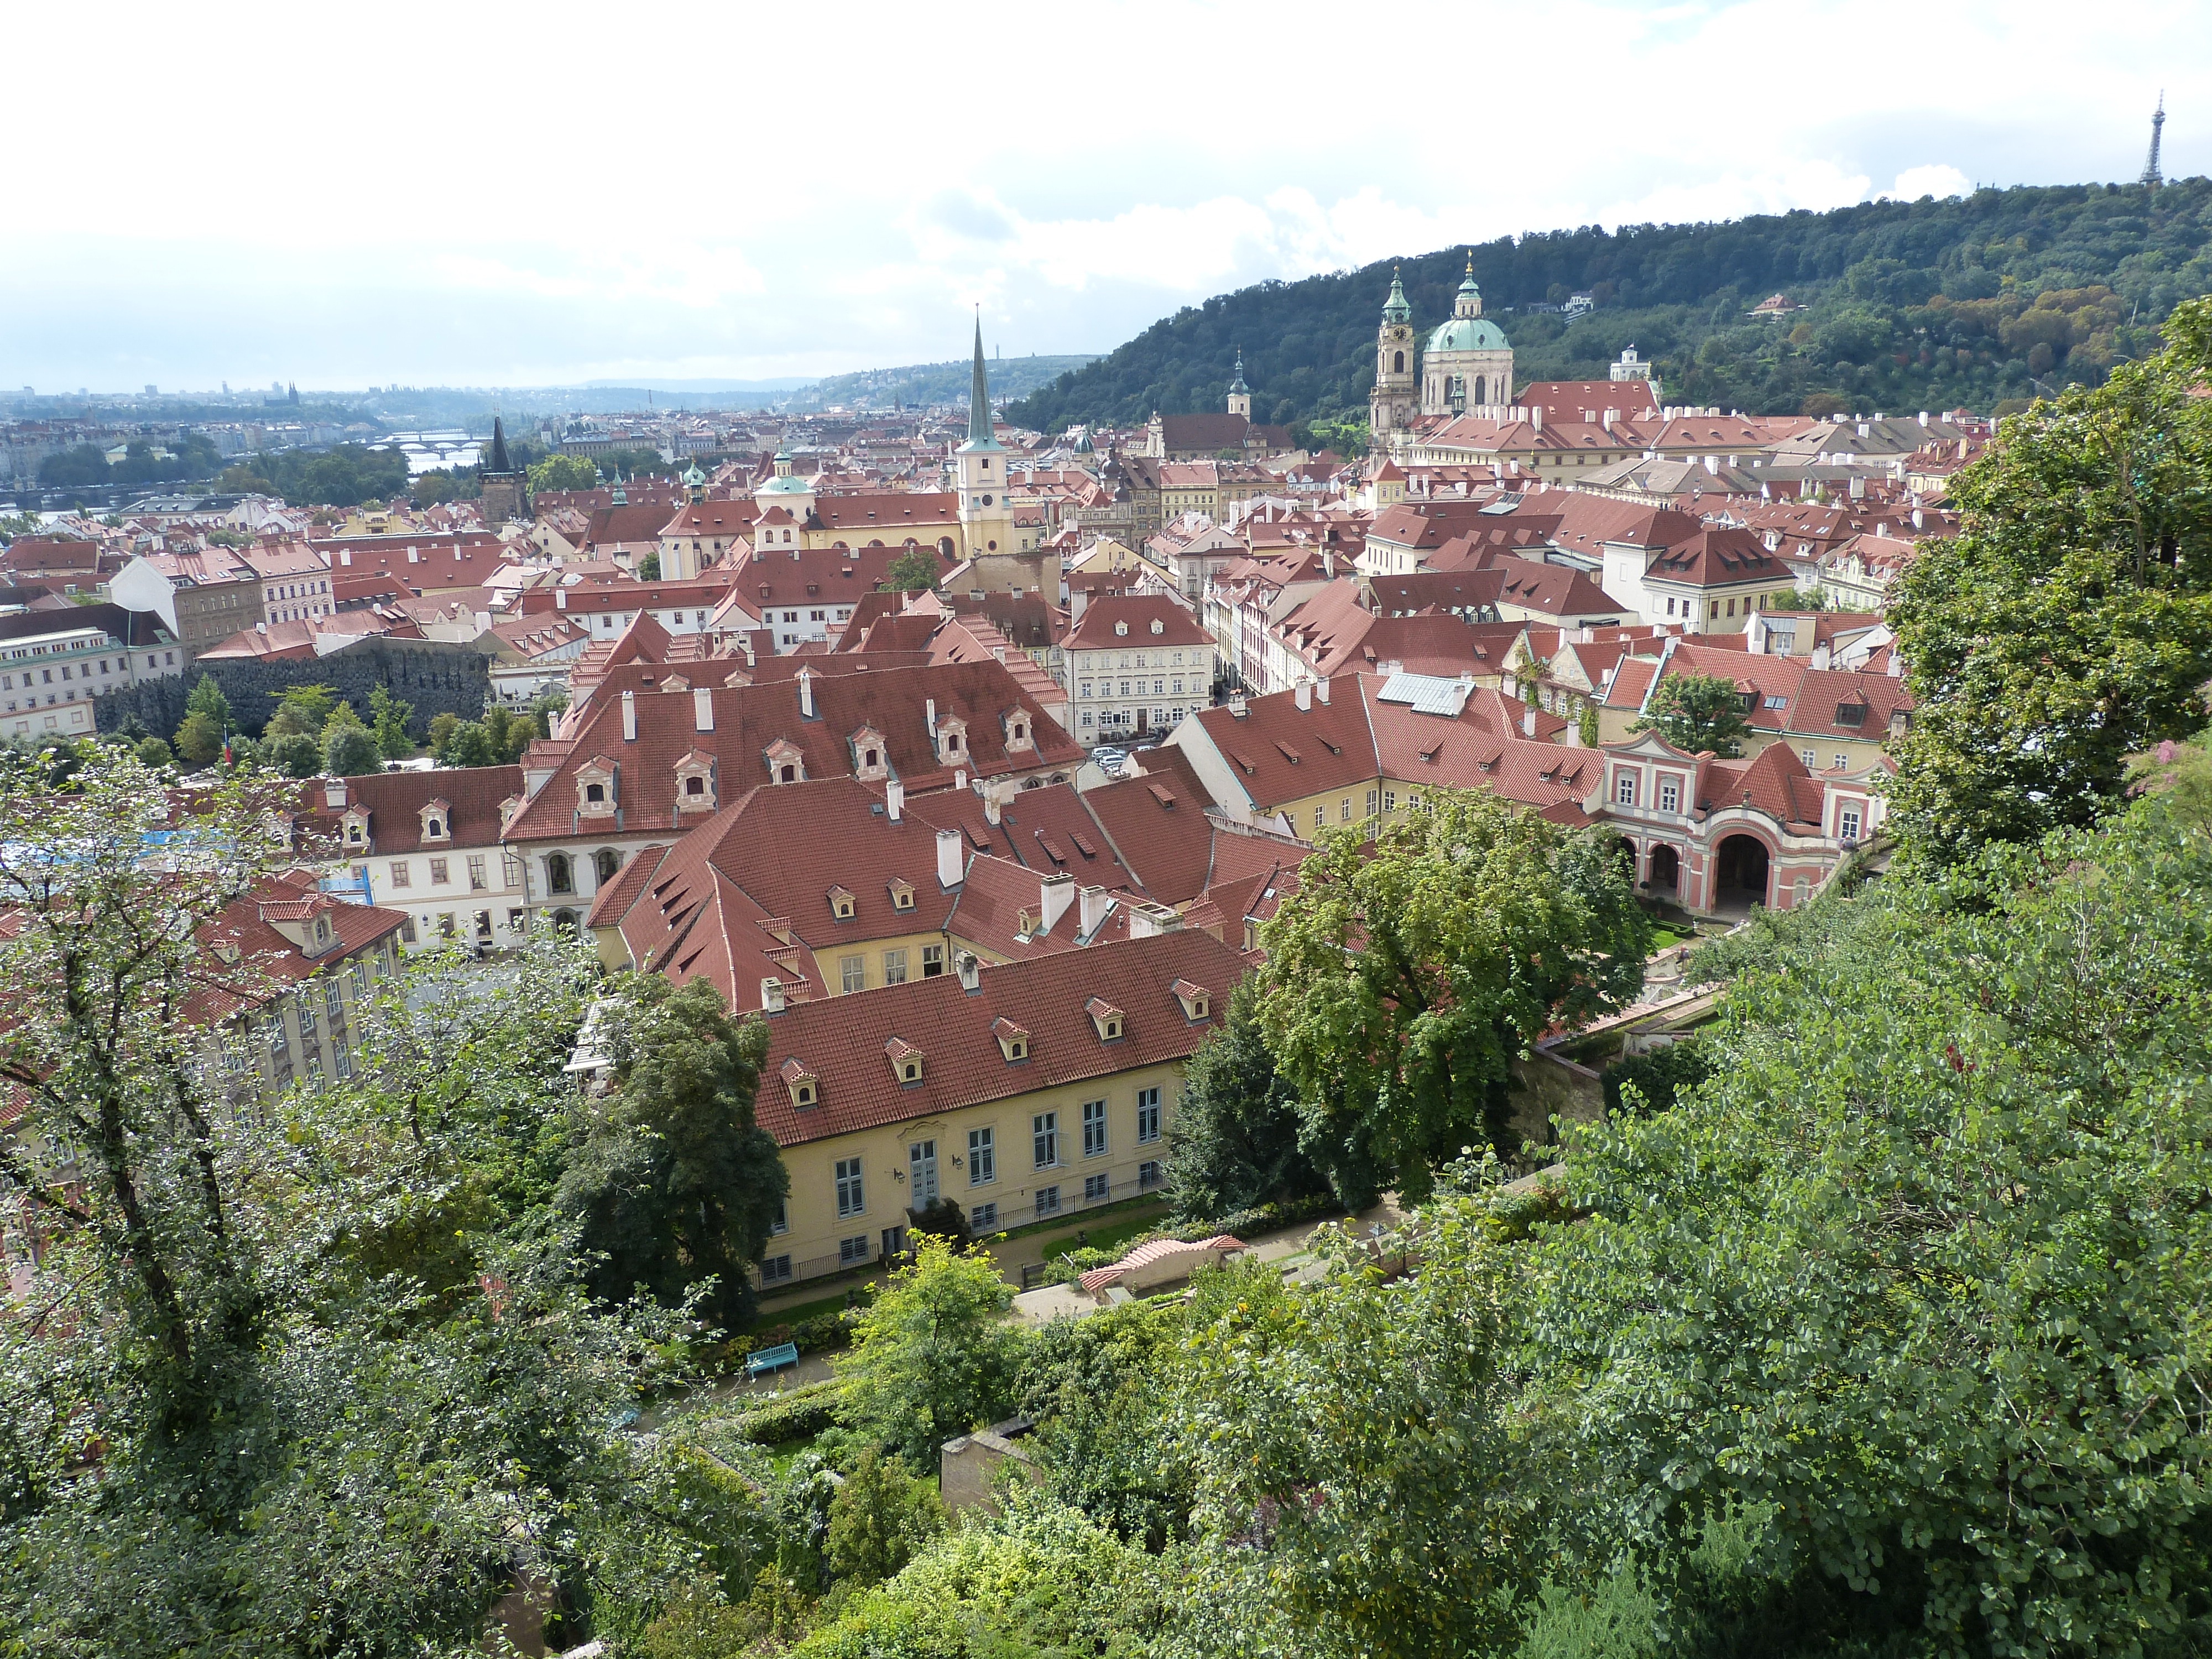
town, view, building, city, village, church, prague, fortification, old town, capital, steeple, monastery, outlook, estate, historically, czech republic, unesco world heritage site, historic site